List of Glee characters

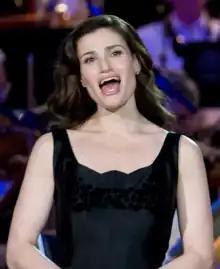
Idina Menzel portrays Shelby Corcoran.

Jacob Ben Israel (Josh Sussman) is the vain, creepy editor of the school newspaper, in addition to running his own gossip blog. He has been compared in the media to Perez Hilton and Gossip Girl. Jacob has a crush on Rachel, who feels uneasy around him but relies on him for positive reviews. Jacob however has a crush on Rachel so he can have the best reviews even if it means over stepping boundaries, and blackmailing her to give him bras and panties. Although he attends Celibacy Club meetings, Jacob behaves in a sexually forward manner toward Rachel, threatening to sabotage her musical career unless she shows him her bra, blackmailing her for a pair of her panties in the episode "Throwdown" and masturbating over video footage of her in "Britney/Brittany". He briefly joins New Directions in order to fill the membership quota for sectionals, as a temporary replacement for Finn. Although he does not sing in the competition, he remains with the club throughout the remainder of the episode, helping them to listen in on the judges. Jacob also does polling, and his numbers are frequently mentioned during campaigns for prom king and queen, and in elections for student government and class president.